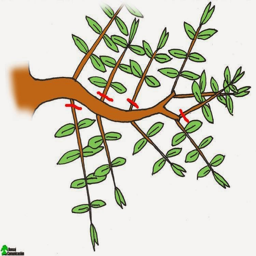
final picture of this branch in development